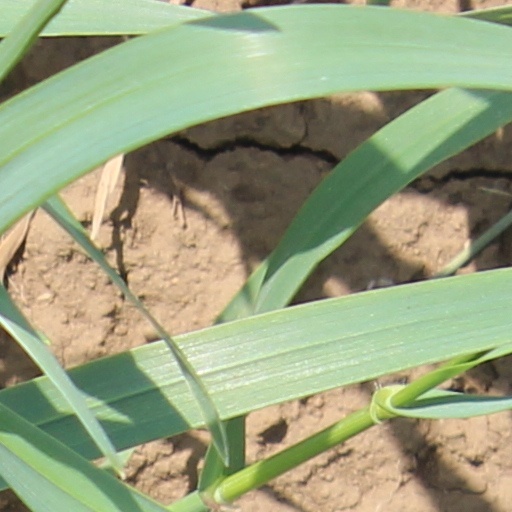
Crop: wheat